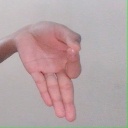
अक्षर: ज्ञ